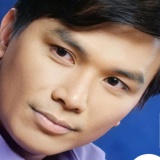
ca sĩ Mạnh Quỳnh